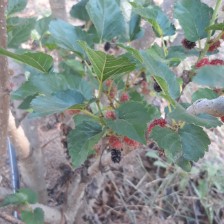
Variety: ChiangMai60